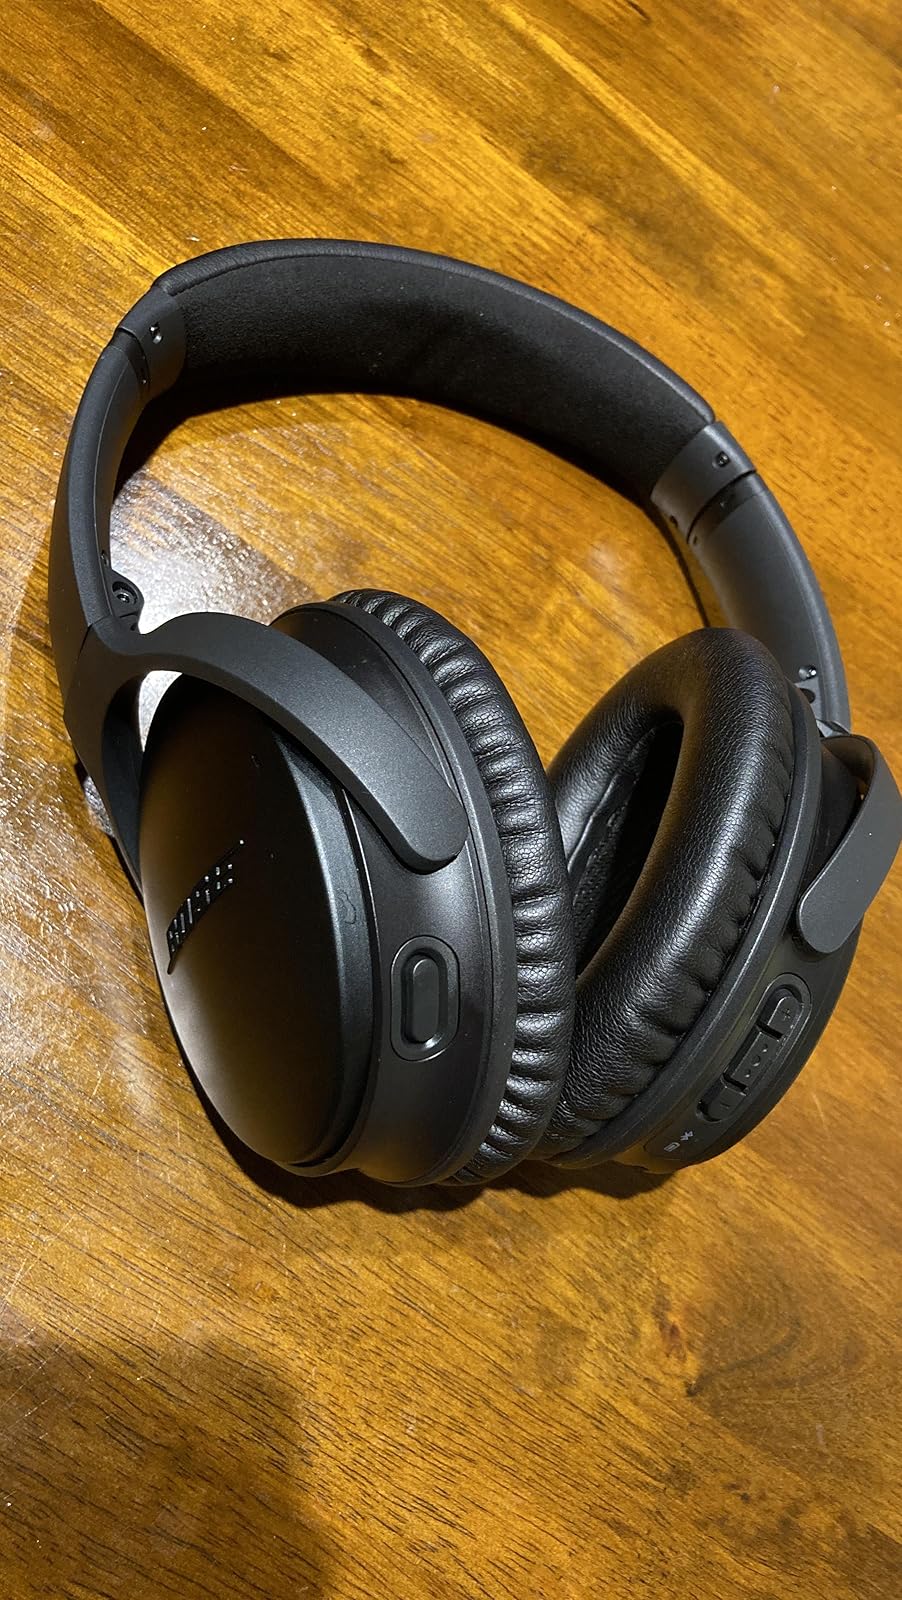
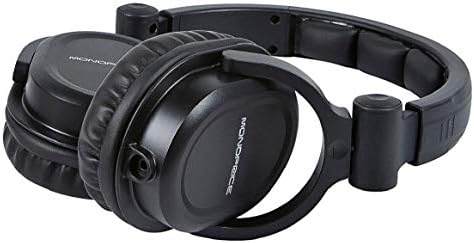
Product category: headphones
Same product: no